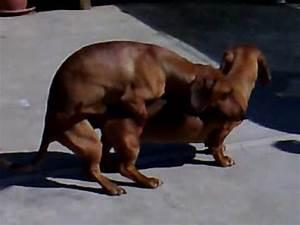
dog